Liam Mooney

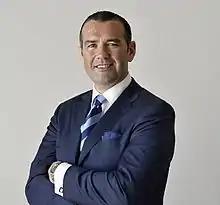

Liam Thomas Mooney (born 18 May 1972) is a former professional rugby union footballer who played at prop. He is now an entrepreneur living in Guernsey with his wife and son.